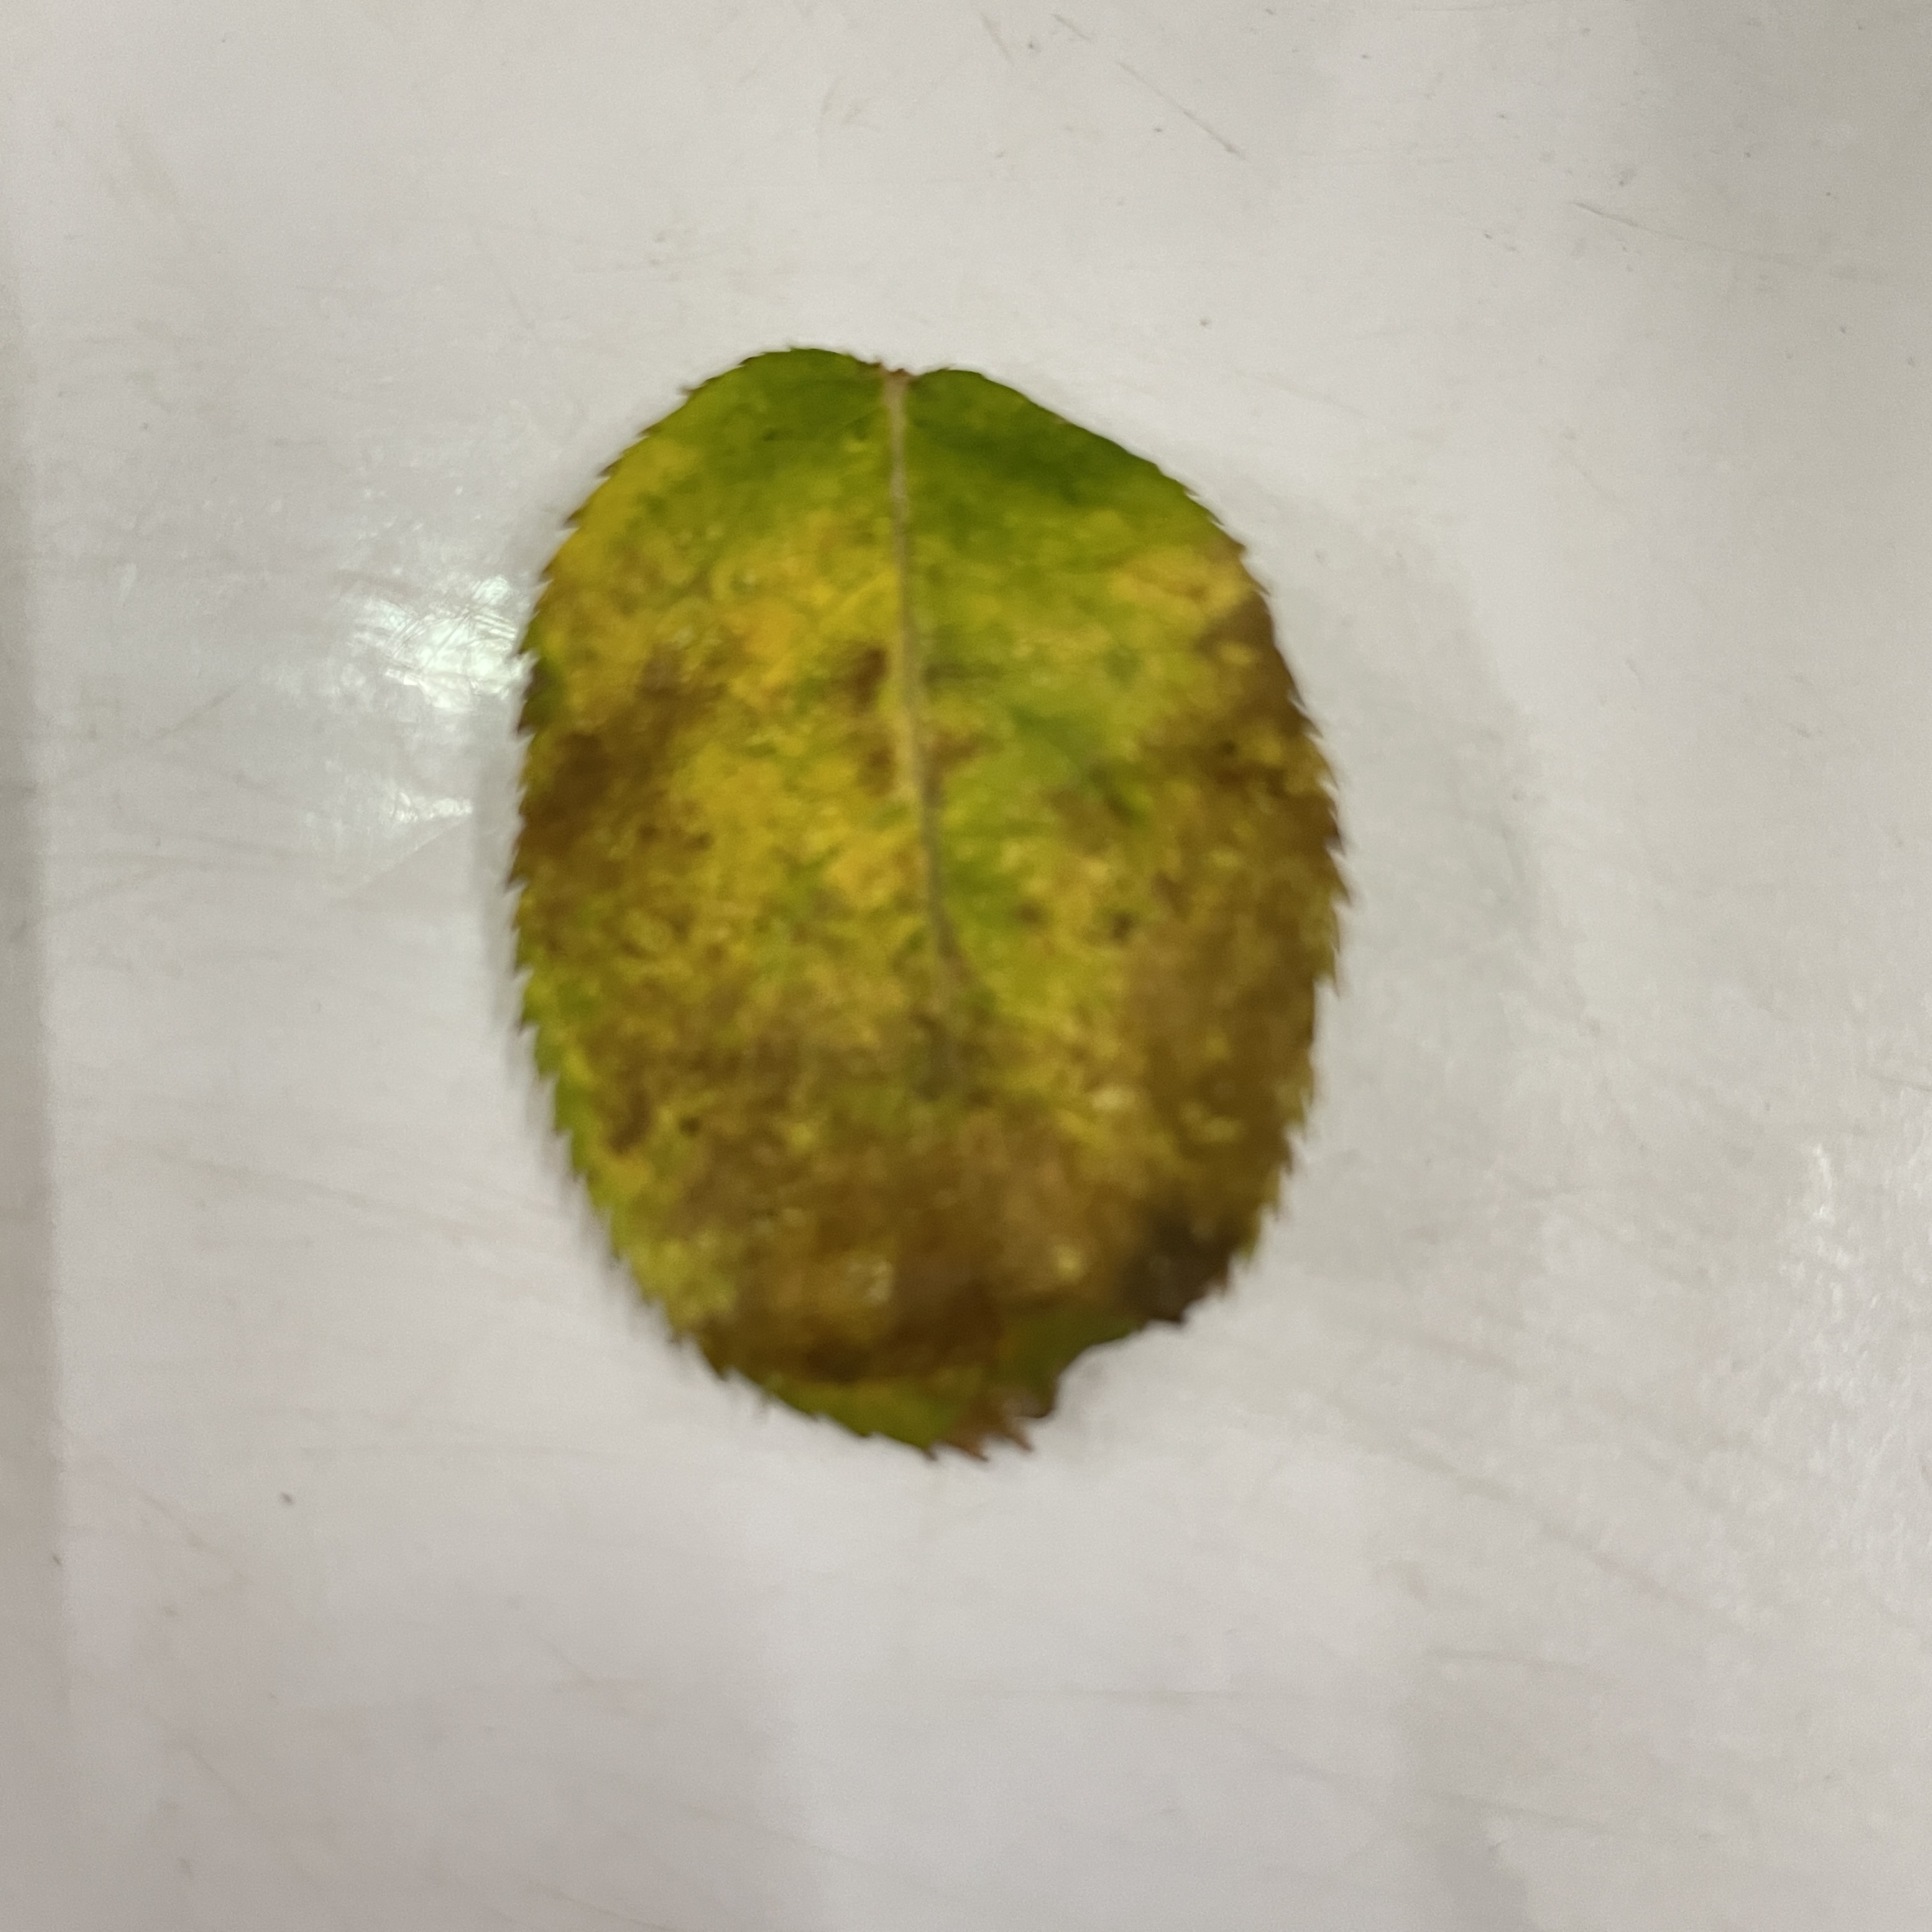
Label: Black Spot